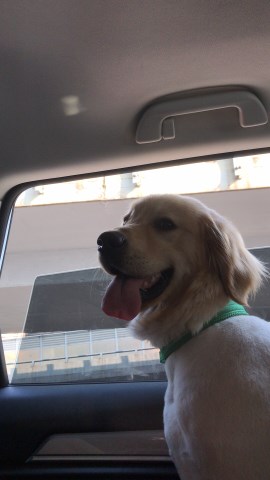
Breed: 5355-n000126-golden_retriever